Péter Ákos Bod

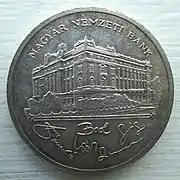
A 200 Forint coin bearing Bod's signature

Before the second round of the 2006 parliamentary election, when MDF made it clear that they would not support Viktor Orbán's Fidesz, Orbán tried to get their support by declaring that he withdrew from Prime Minister candidacy, and sought a compromise candidate, Péter Ákos Bod. However MDF maintains its position and Fidesz lost the election by the ruling left-wing coalition parties.